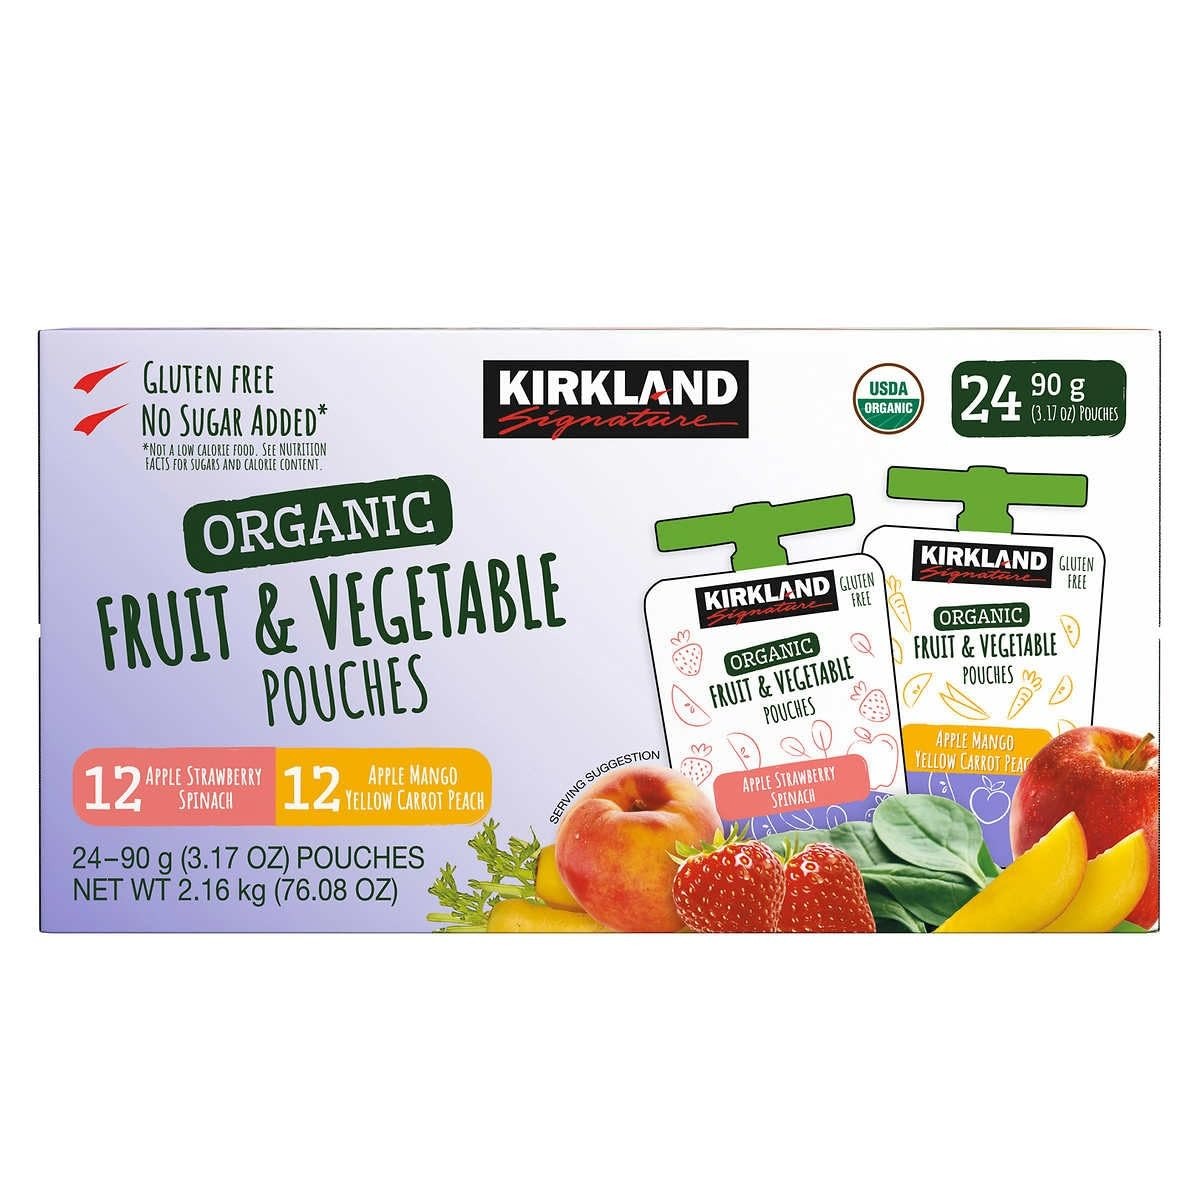
Item Name: Kirkland Signature Organic Fruit and Vegetable Pouch Variety Pack (24 Count)
Bullet Point 1: Organic Fruit and Vegetable Pouches
Bullet Point 2: 3.17 ounce pouches
Bullet Point 3: 24 pouches
Bullet Point 4: Gluten free
Bullet Point 5: No sugar added
Product Description: Variety Pack: 12- Apple Strawberry Spinach; 12- Apple Mango Yellow Carrot Peach.
Value: 24.0
Unit: Count

Price: 14.99